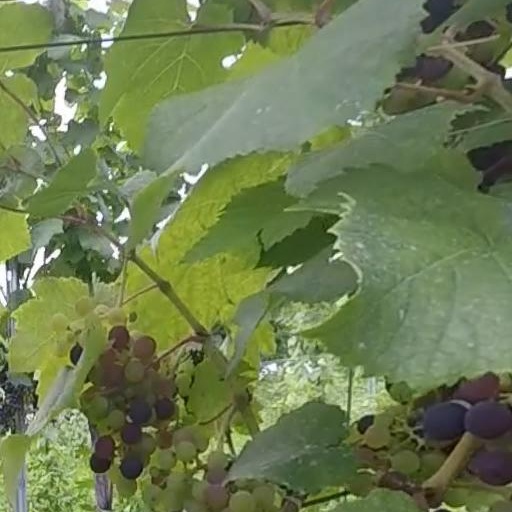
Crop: grape